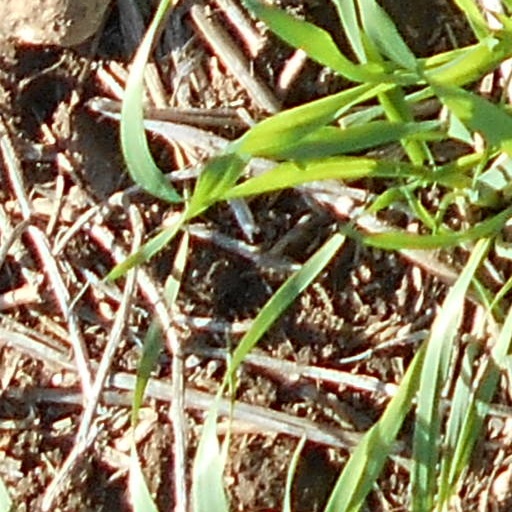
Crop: wheat